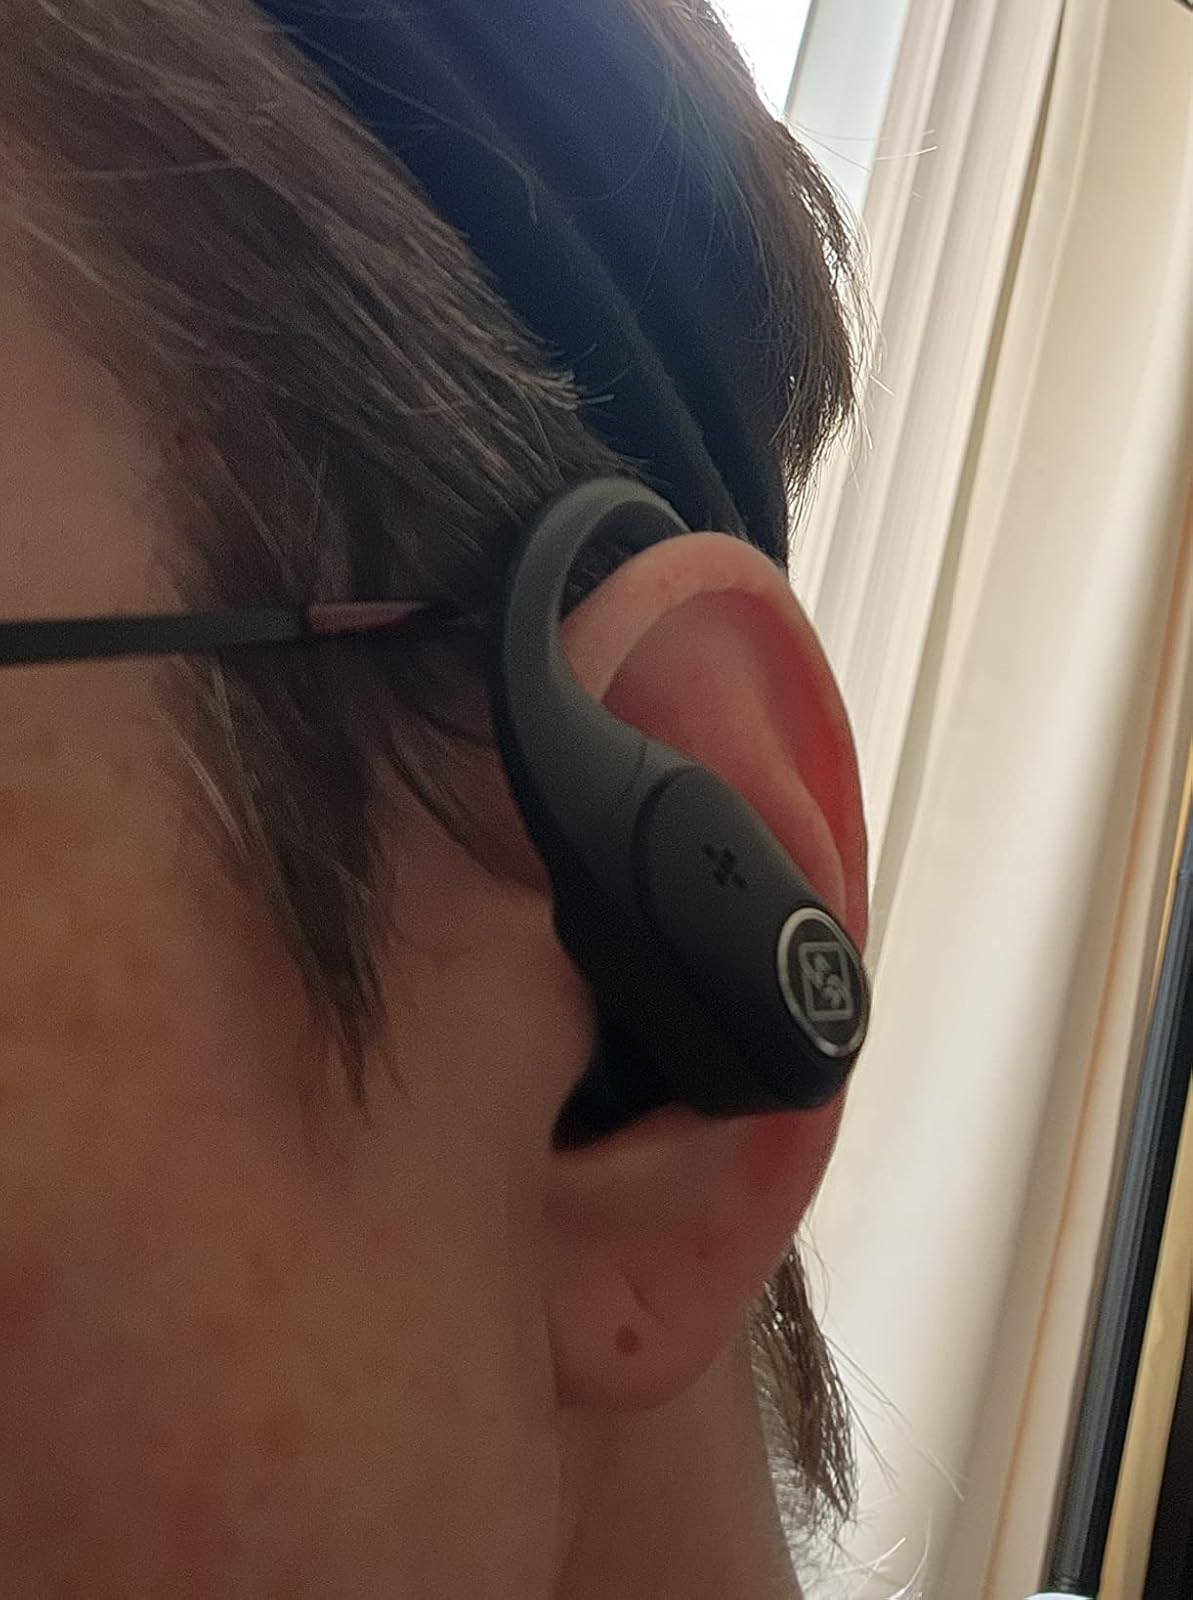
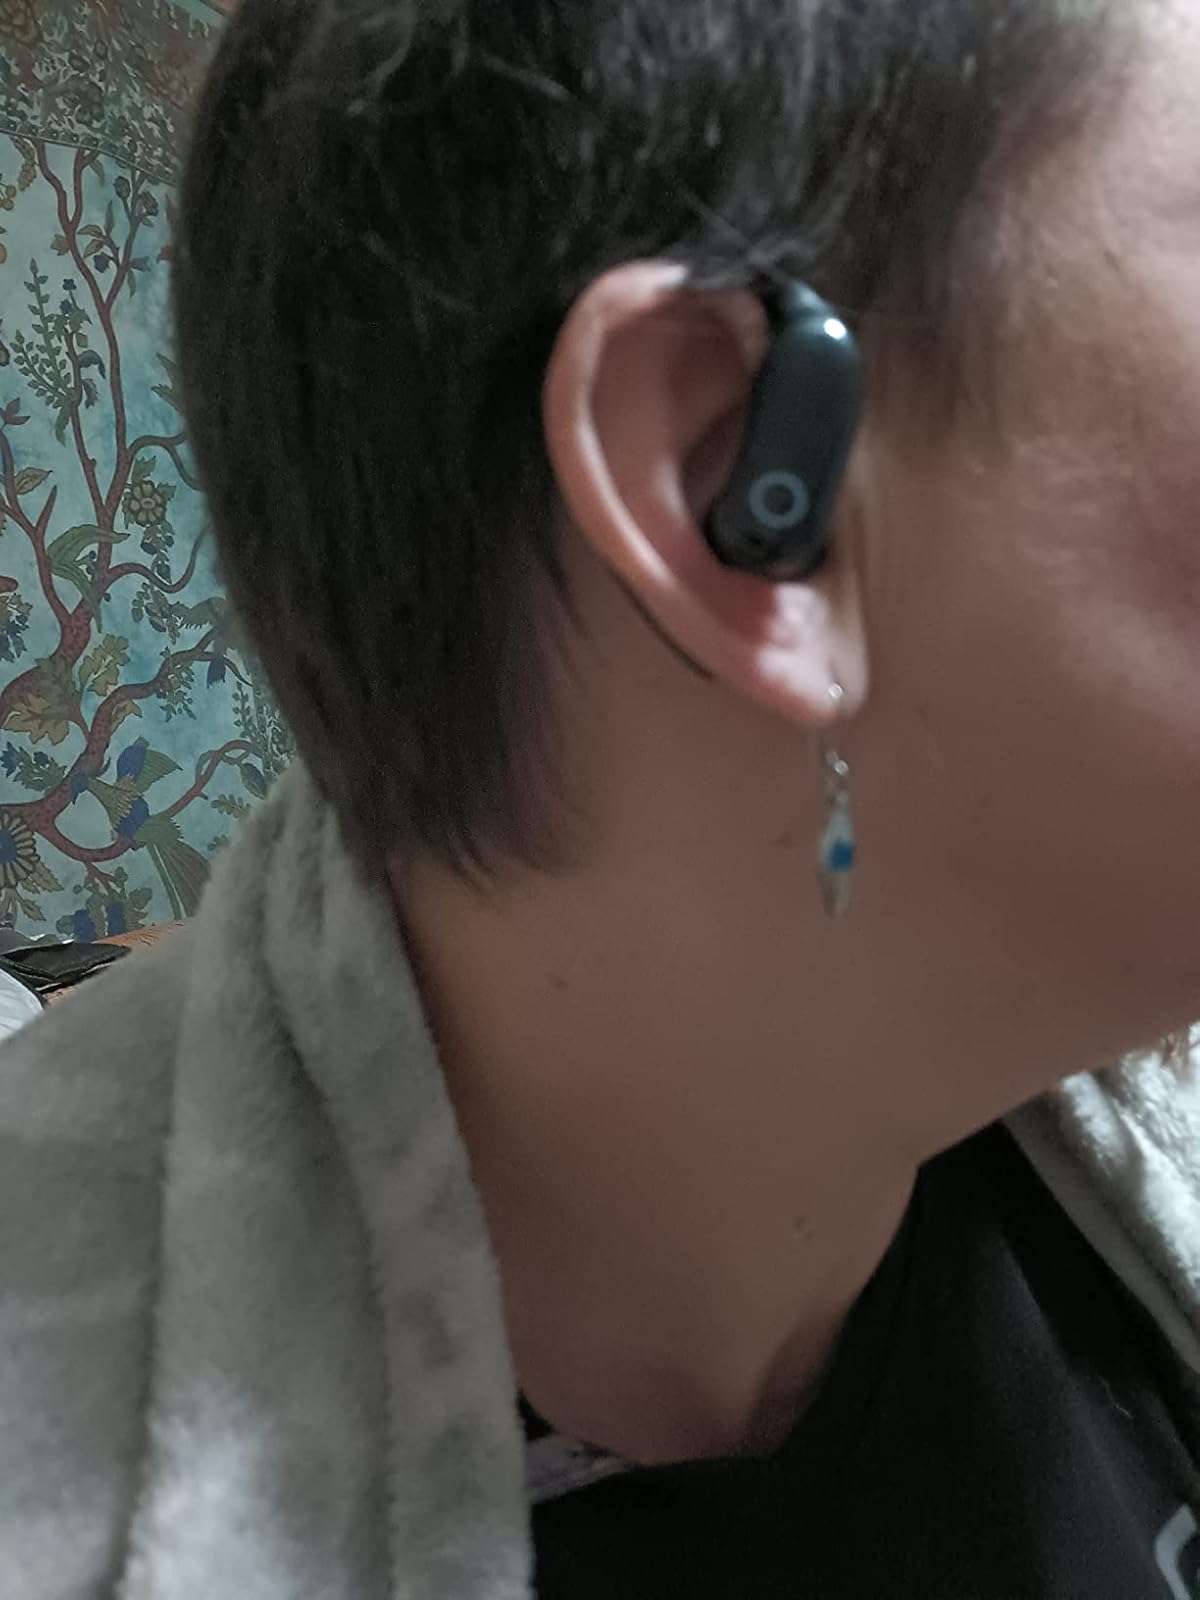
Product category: earbuds
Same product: no